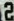
Number: 2